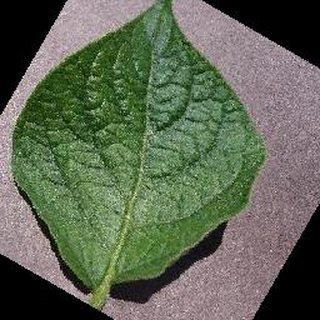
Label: healthy_potato